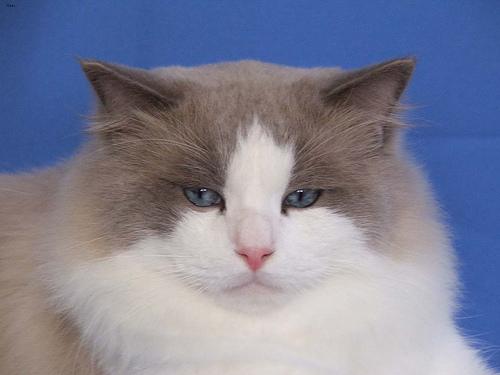
Breed: Ragdoll